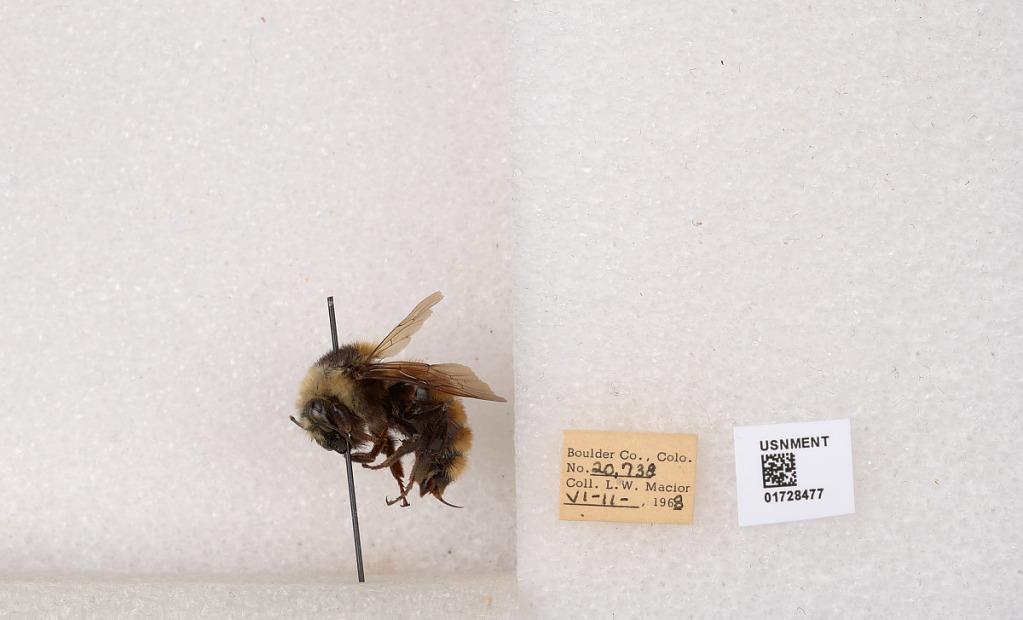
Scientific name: Bombus appositus Cresson
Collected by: L. Macior
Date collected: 1968-6-11
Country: United States
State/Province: Colorado
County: Boulder
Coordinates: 40.0925, -105.358